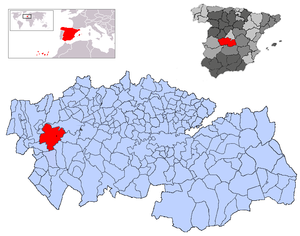
Calera y Chozas est une commune d'Espagne de la province de Tolède dans la communauté autonome de Castille-La Manche.